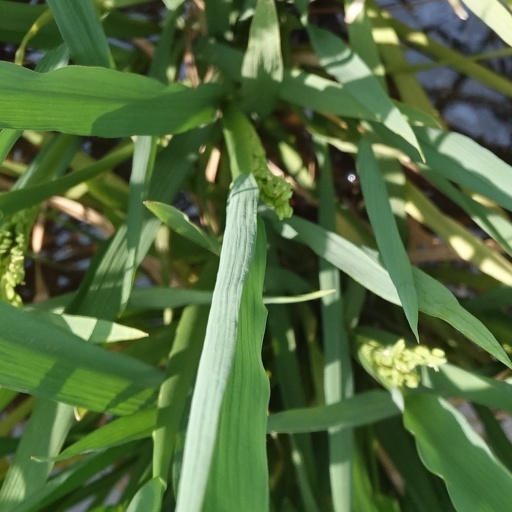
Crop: rice